Question: Please indicate a possible affordance area of baseball bat that can be used for holding
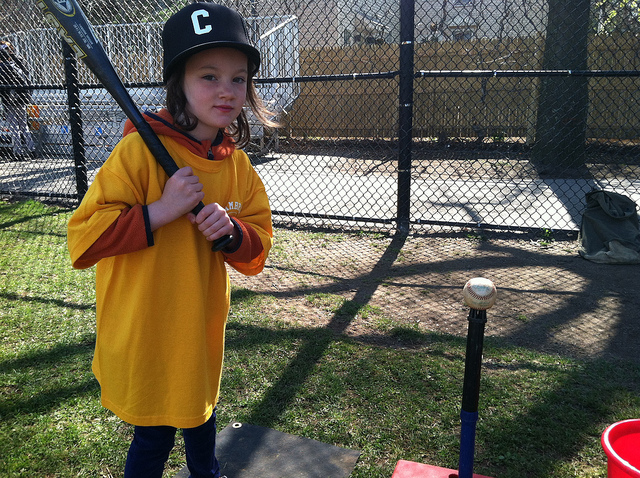
Answer: [151.757, 158.285, 242.954, 252.627]